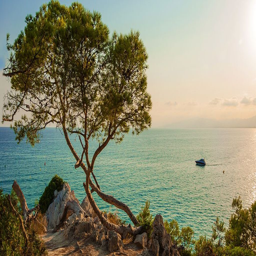
you are also just metres from the beach